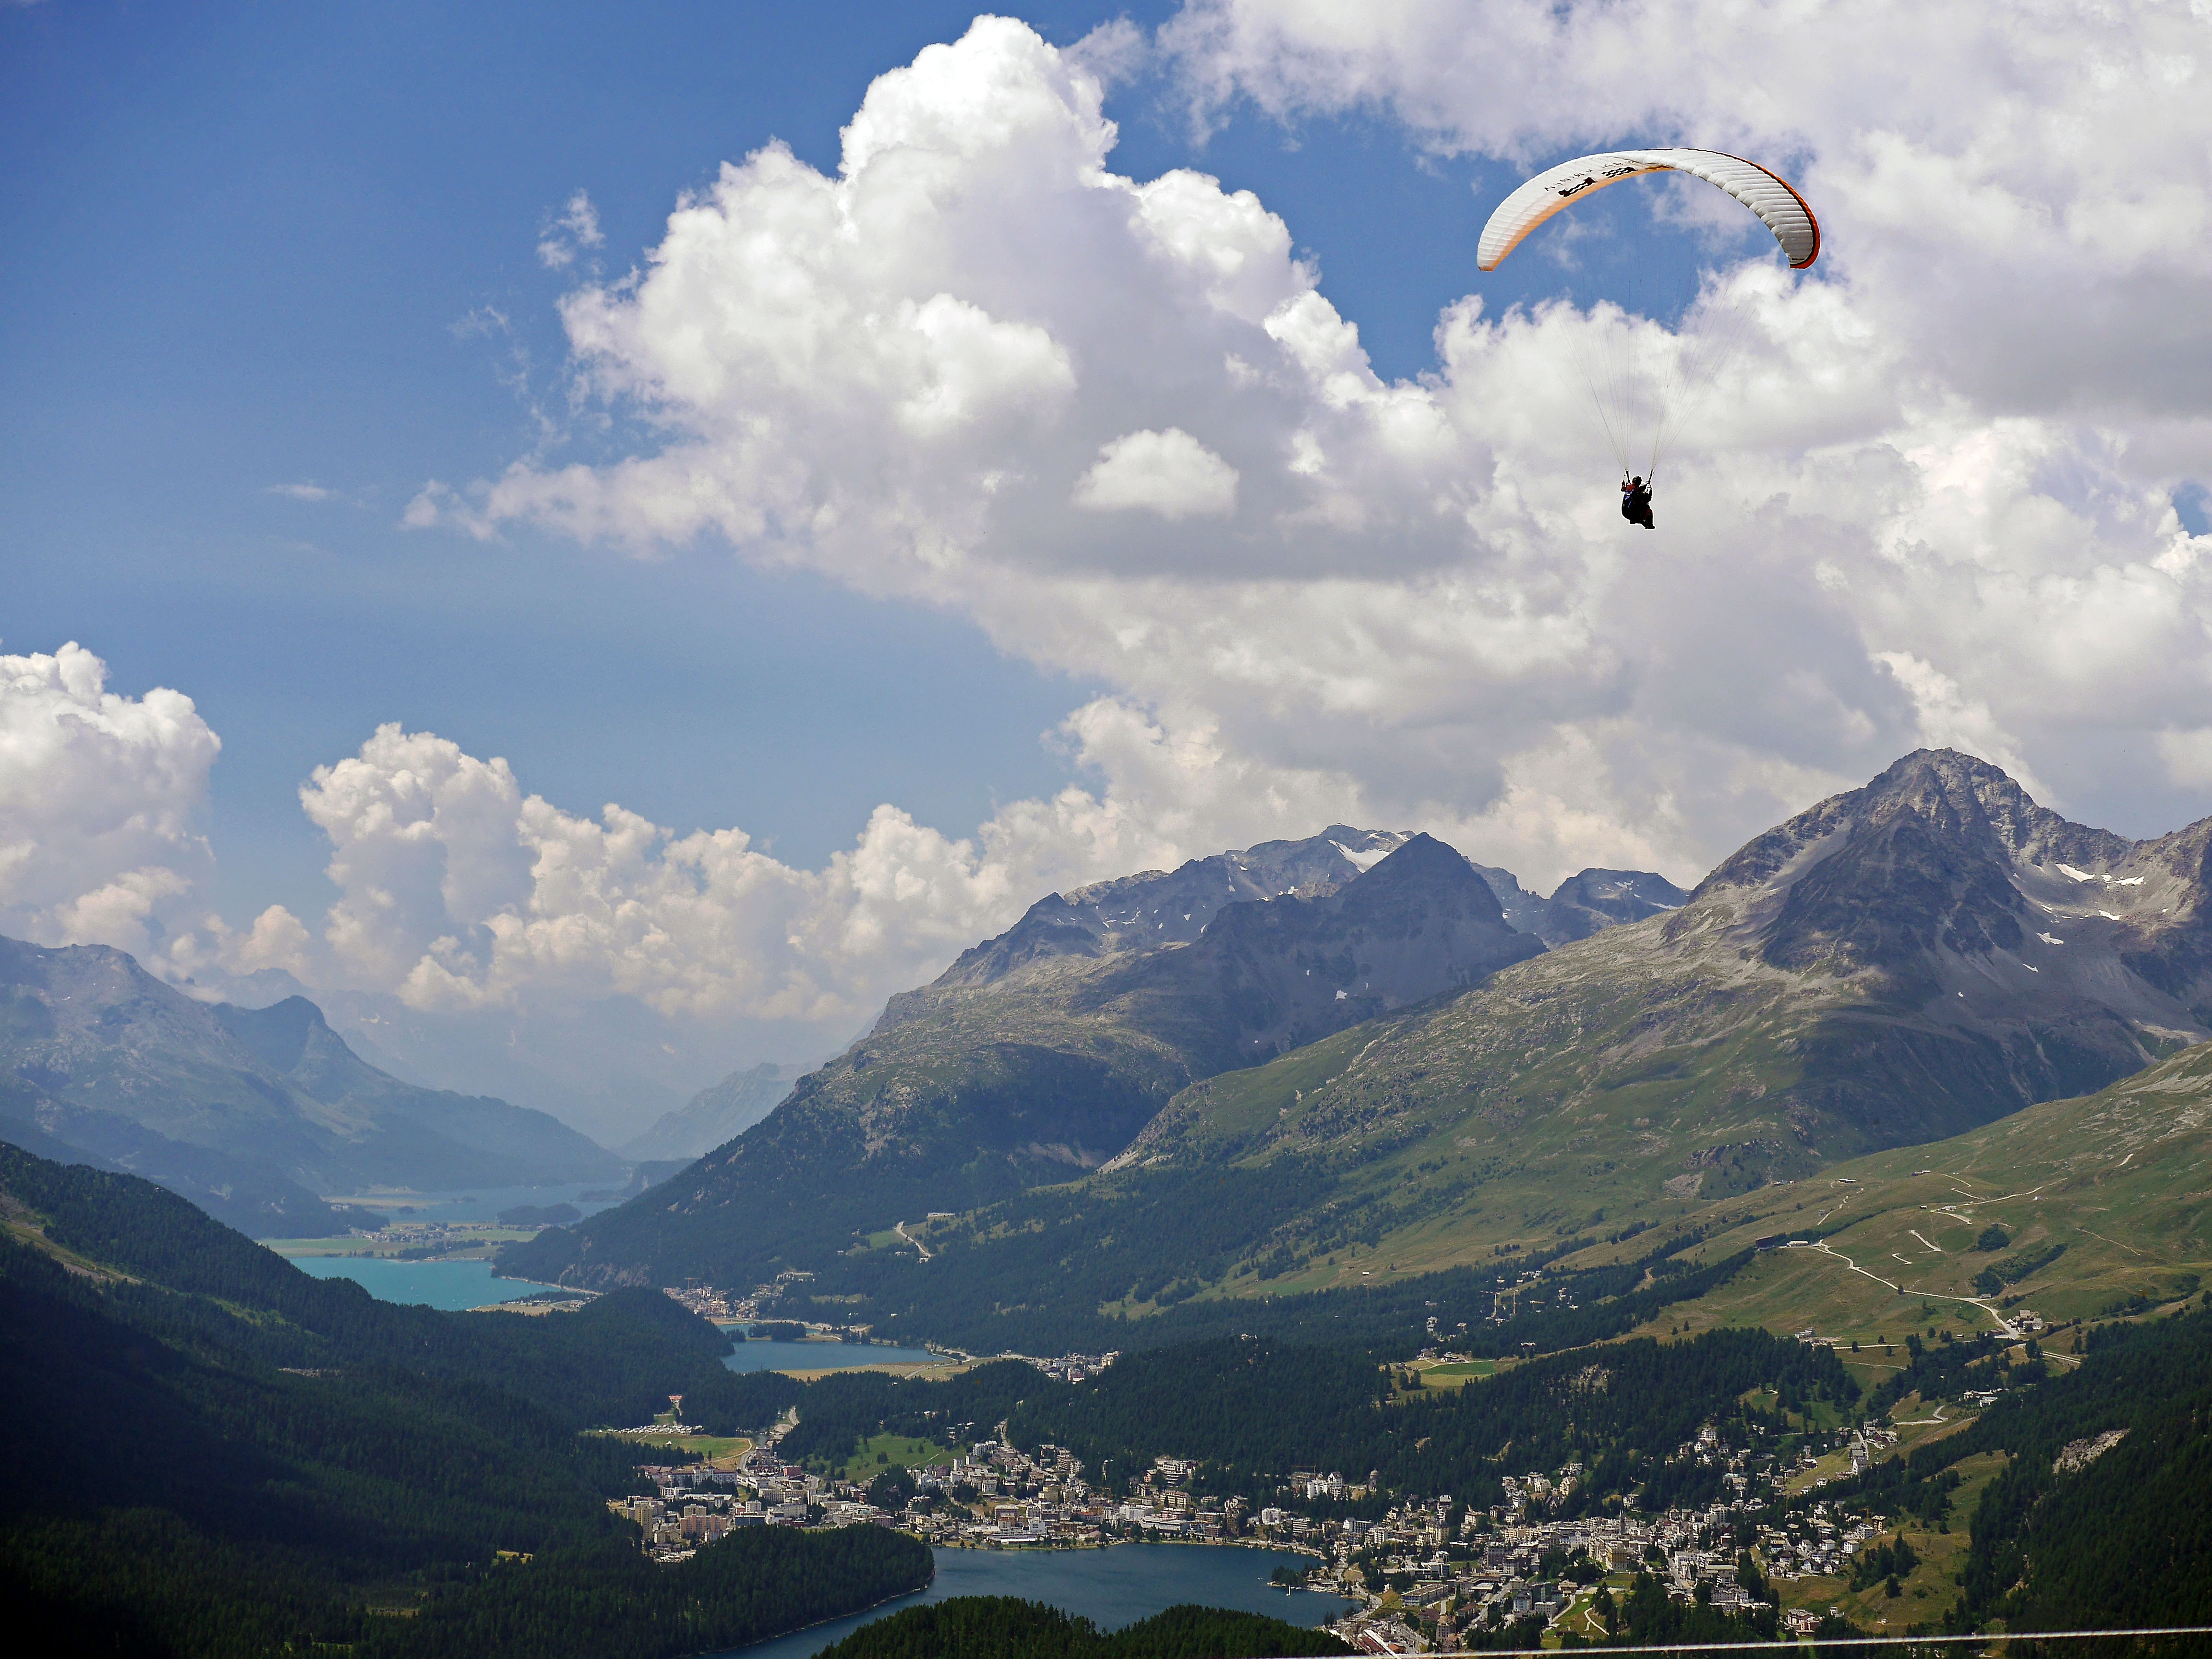
forest, mountain, cloud, sky, mountain range, panorama, summer, alpine, extreme sport, paragliding, paraglider, sports, mountains, alps, switzerland, engadin, air sports, rh tikon, graub nden, st moritz, cumulus clouds, lake st moritz, oberengadin, high inntal, piz corvatsch, tandem jump, silva planner lake, main alpine ridge, tandem flight, mountainous landforms, windsports, maloja pass